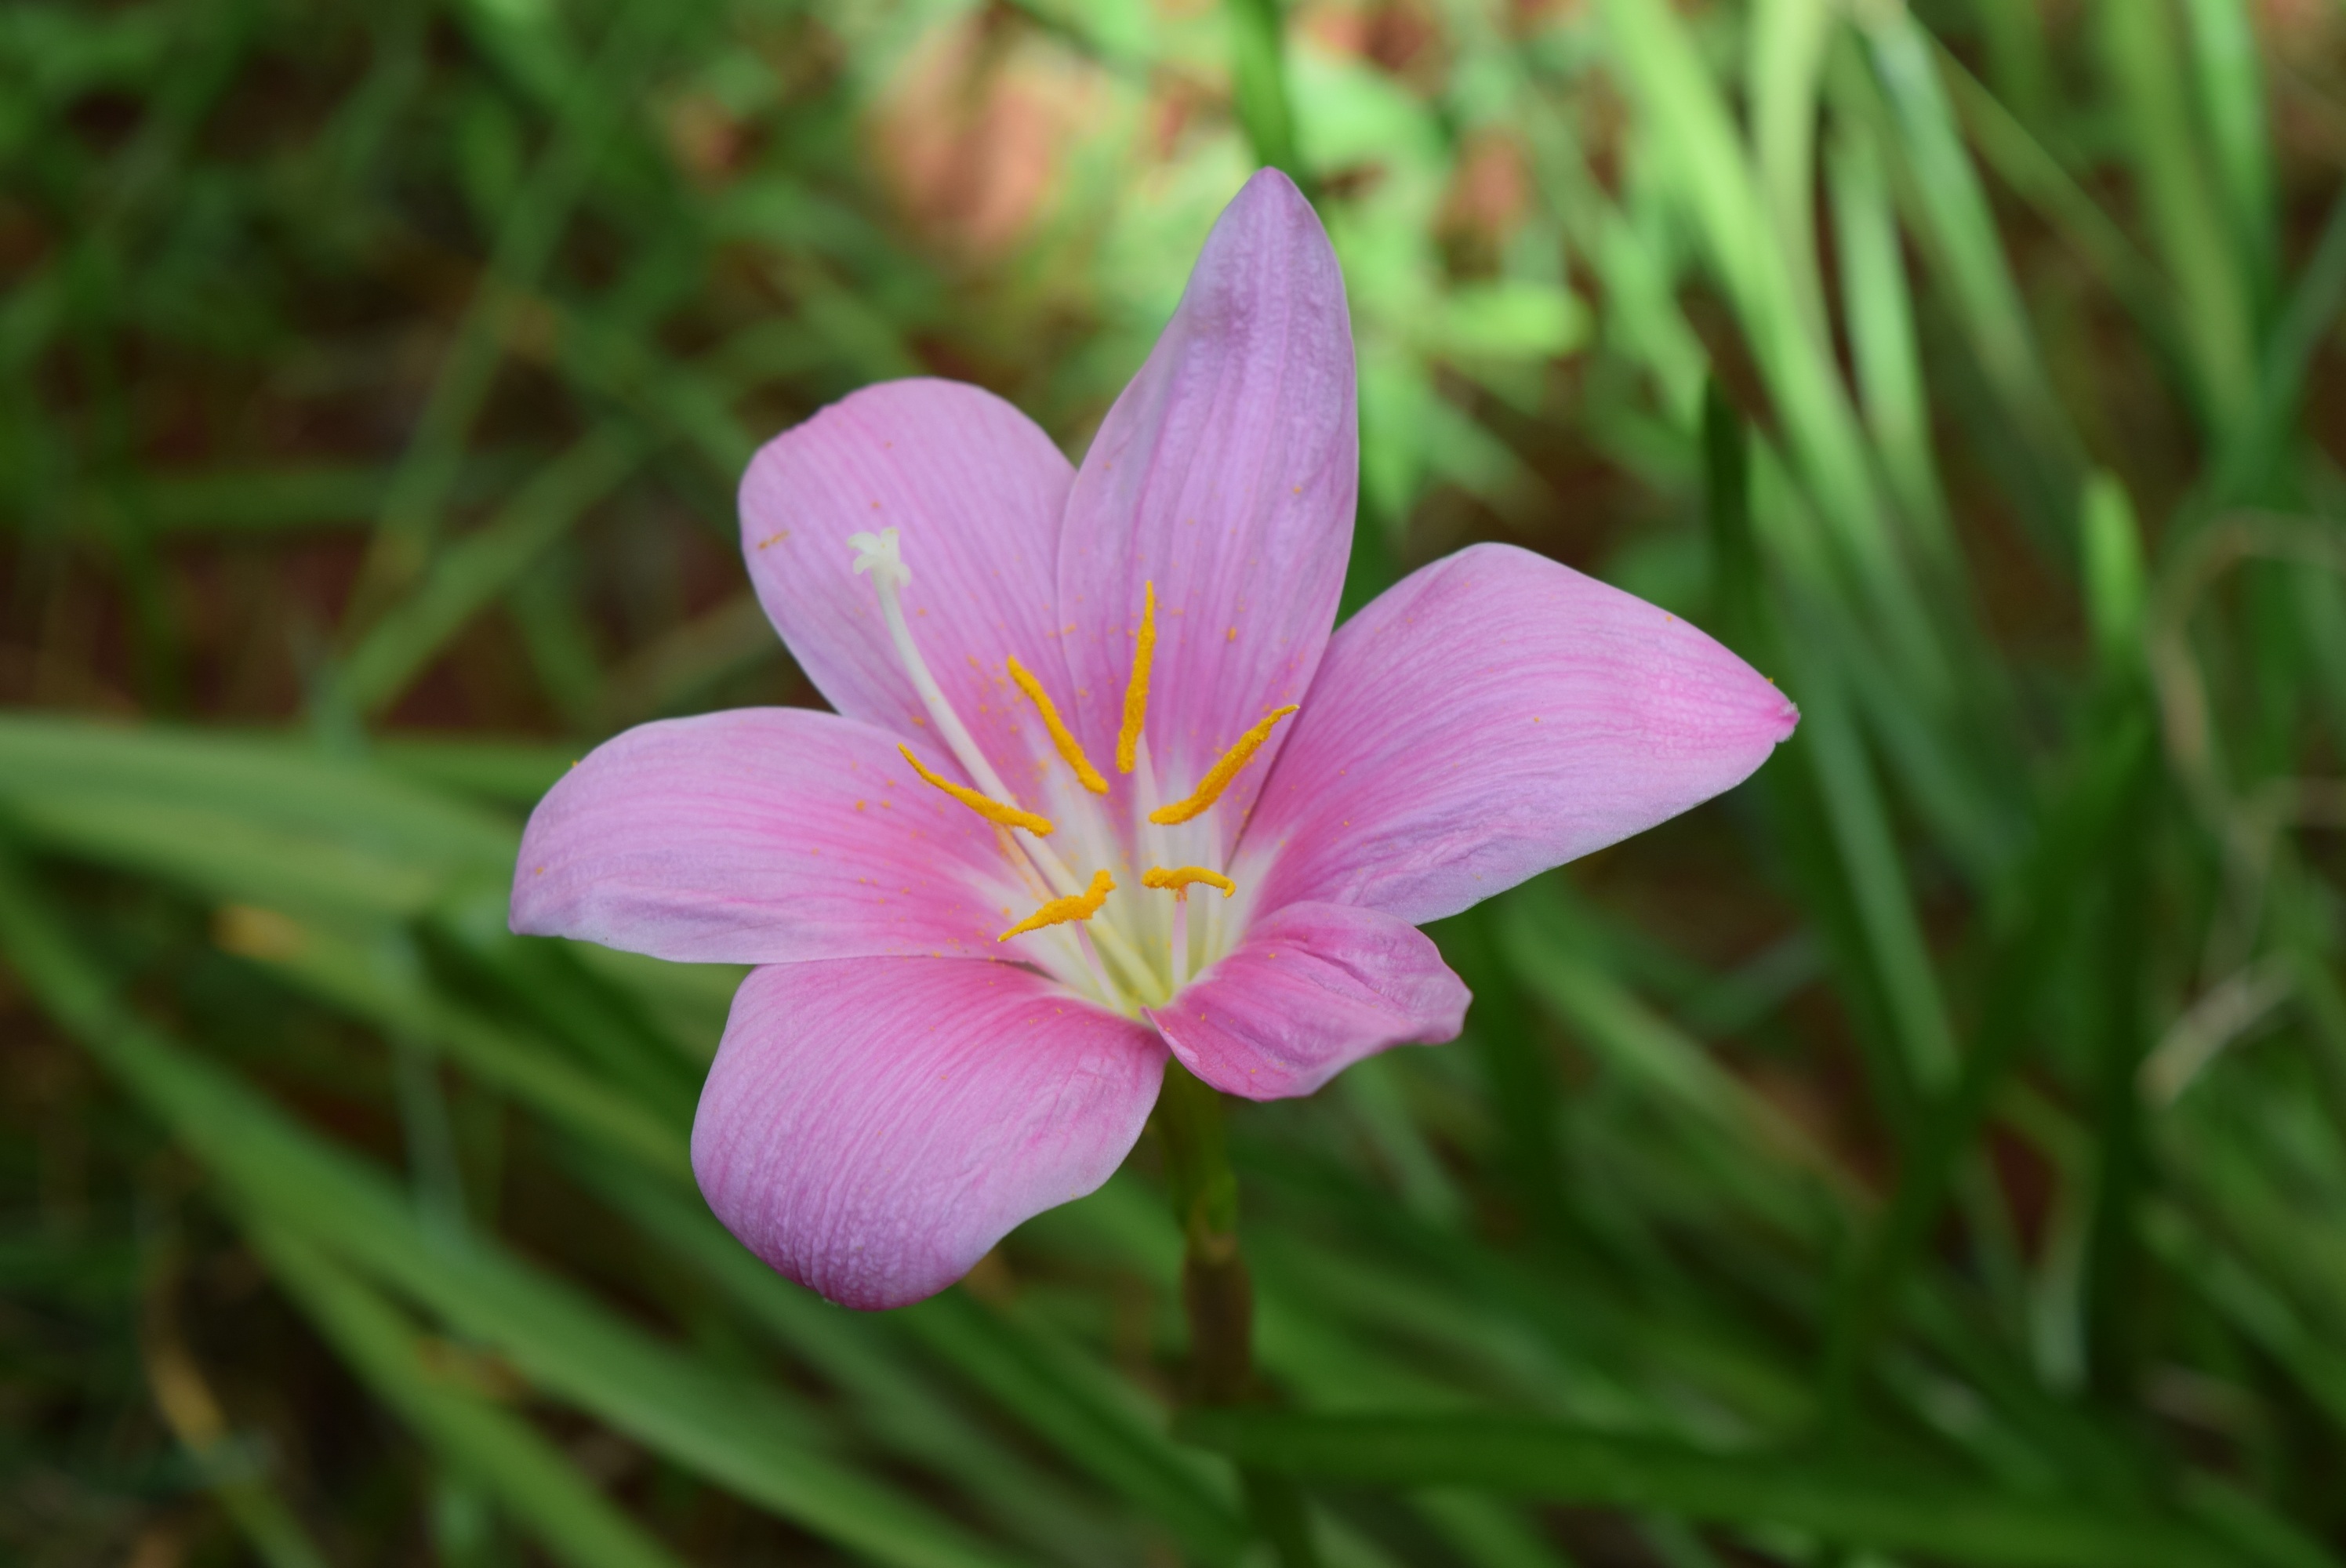
blossom, plant, flower, petal, botany, flora, wildflower, close up, macro photography, flowering plant, zephyrlily, zephyranthes, land plant, iris family